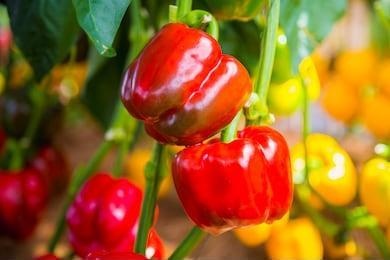
Label: capsicum